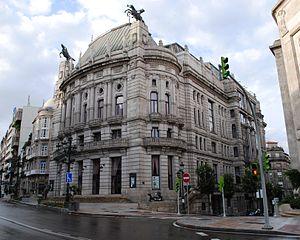
Le théâtre Garcia Barbon est un édifice situé dans le centre de Vigo dans la province de Pontevedra en Espagne. Il commence à être construit à la fin du XIXᵉ siècle, grâce à un groupe d'enthousiastes de Vigo qui veulent introduire la culture théâtrale dans la ville. Après des années et un grand nombre de problèmes économiques, le théâtre a été inauguré le 15 juillet 1900 avec le nom de théâtre Rosalía de Castro Theatre ; son premier spectacle a été l'opéra Aida.
Antonio Palacios Ramilo, né le 8 janvier 1874 au Porriño et mort le 22 octobre 1945 à Madrid est un architecte éclectique espagnol connu pour ses ouvrages monumentaux de la première moitié du XXᵉ siècle, essentiellement à Madrid et en Galice.
Vigo est une ville ouvrière de la province de Pontevedra, dans la communauté autonome de Galice, en Espagne. C'est la commune la plus peuplée de Galice avec 293 642 habitants en 2018 d'après l'Institut national de la statistique espagnol. La commune a un nombre élevé de population rurale n'habitant pas dans la ville elle-même. En effet, la ville en elle-même est la deuxième de la communauté autonome par sa population après La Corogne.